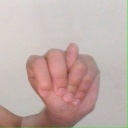
अक्षर: न